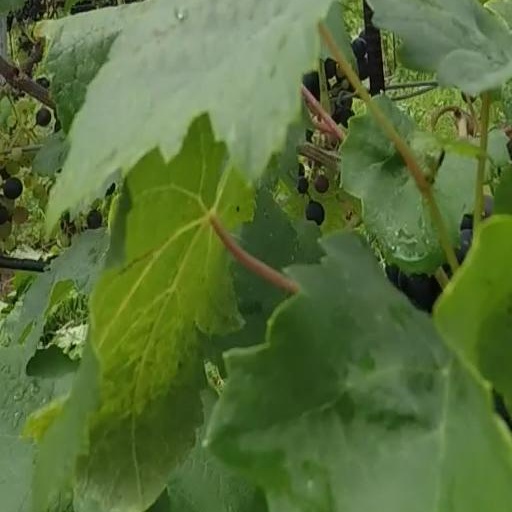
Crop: grape